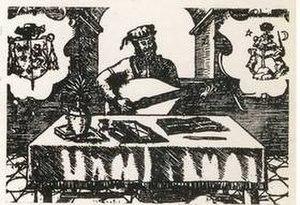
Valentin [Bálint] Bakfark [Bacfarc, Bakfarc] est un luthiste et compositeur hongrois, né à Brașov vers 1507 ou vers 1526-1530 et mort à Padoue le 15 août 1576, actif en Europe centrale, en France et en Italie.